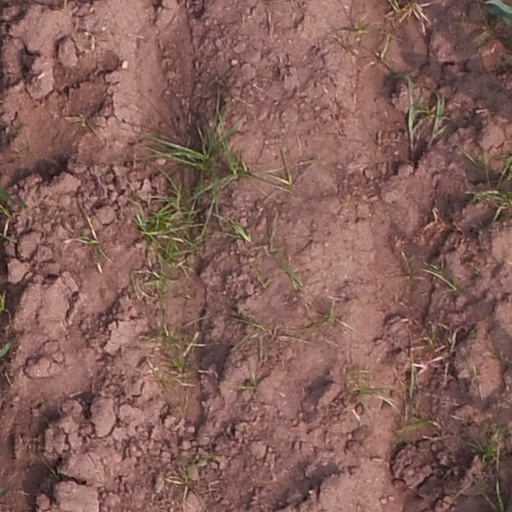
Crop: maize; corn